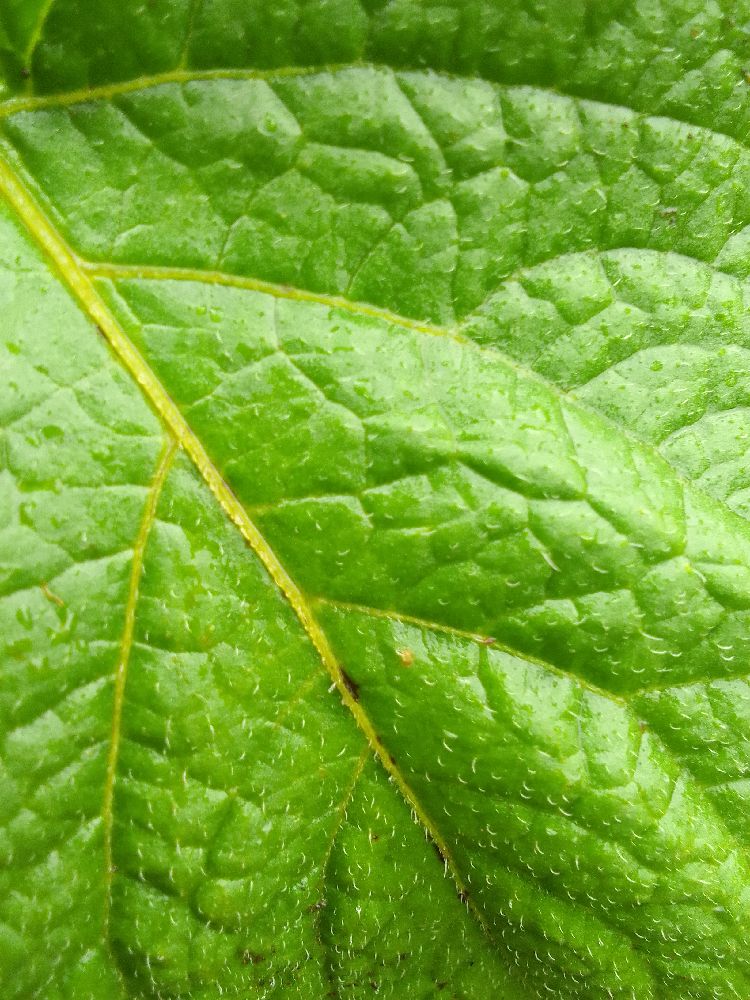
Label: Healthy